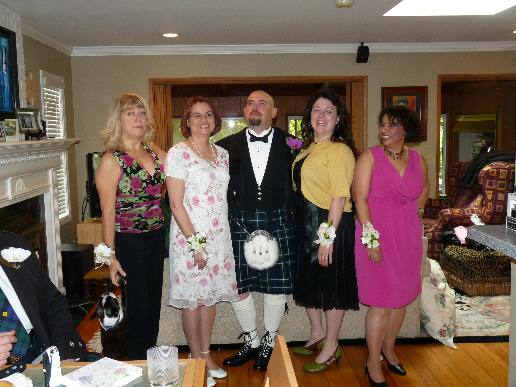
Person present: Yes